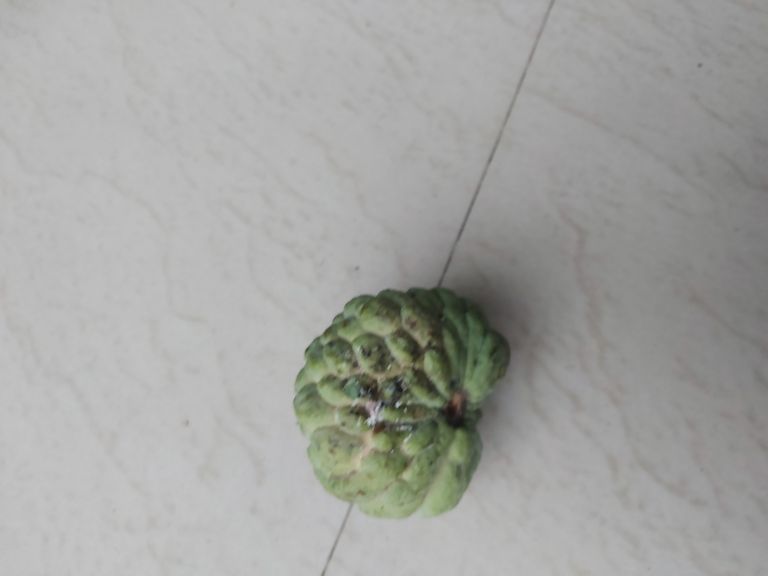
Disease label: Leaf spot on fruit